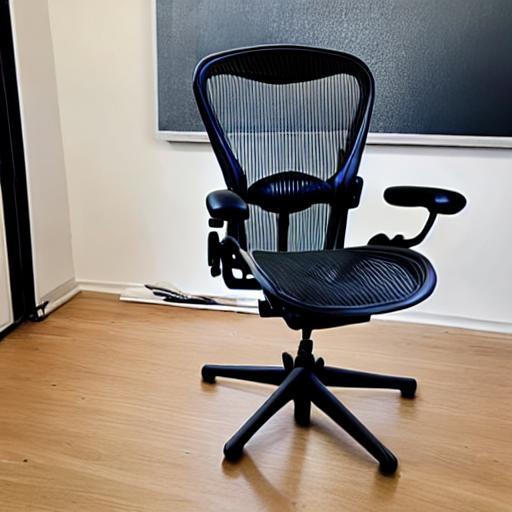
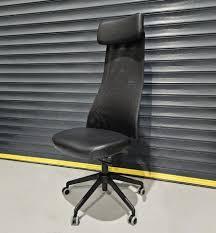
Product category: items_chair
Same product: no